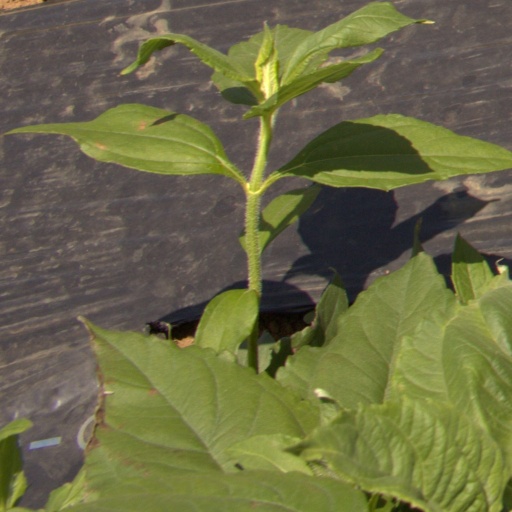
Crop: Jerusalem artichoke